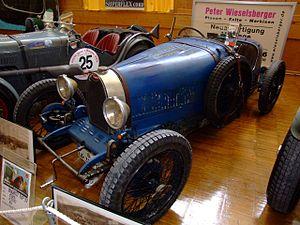
Les succès en course de Bugatti s’étalent essentiellement de fin 1925 à 1939, avec divers modèles.